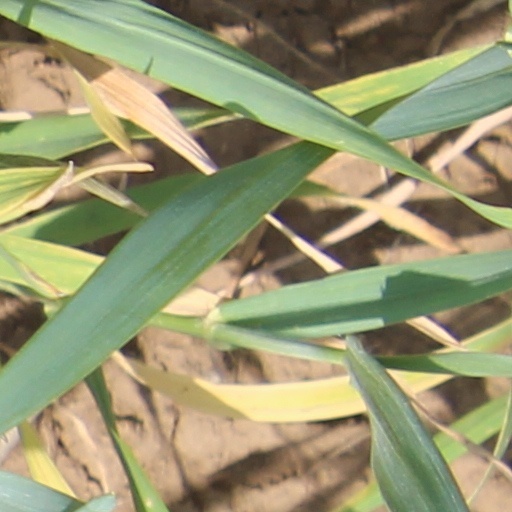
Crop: wheat